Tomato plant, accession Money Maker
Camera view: bottom (45 deg); turntable rotation: 210 degrees
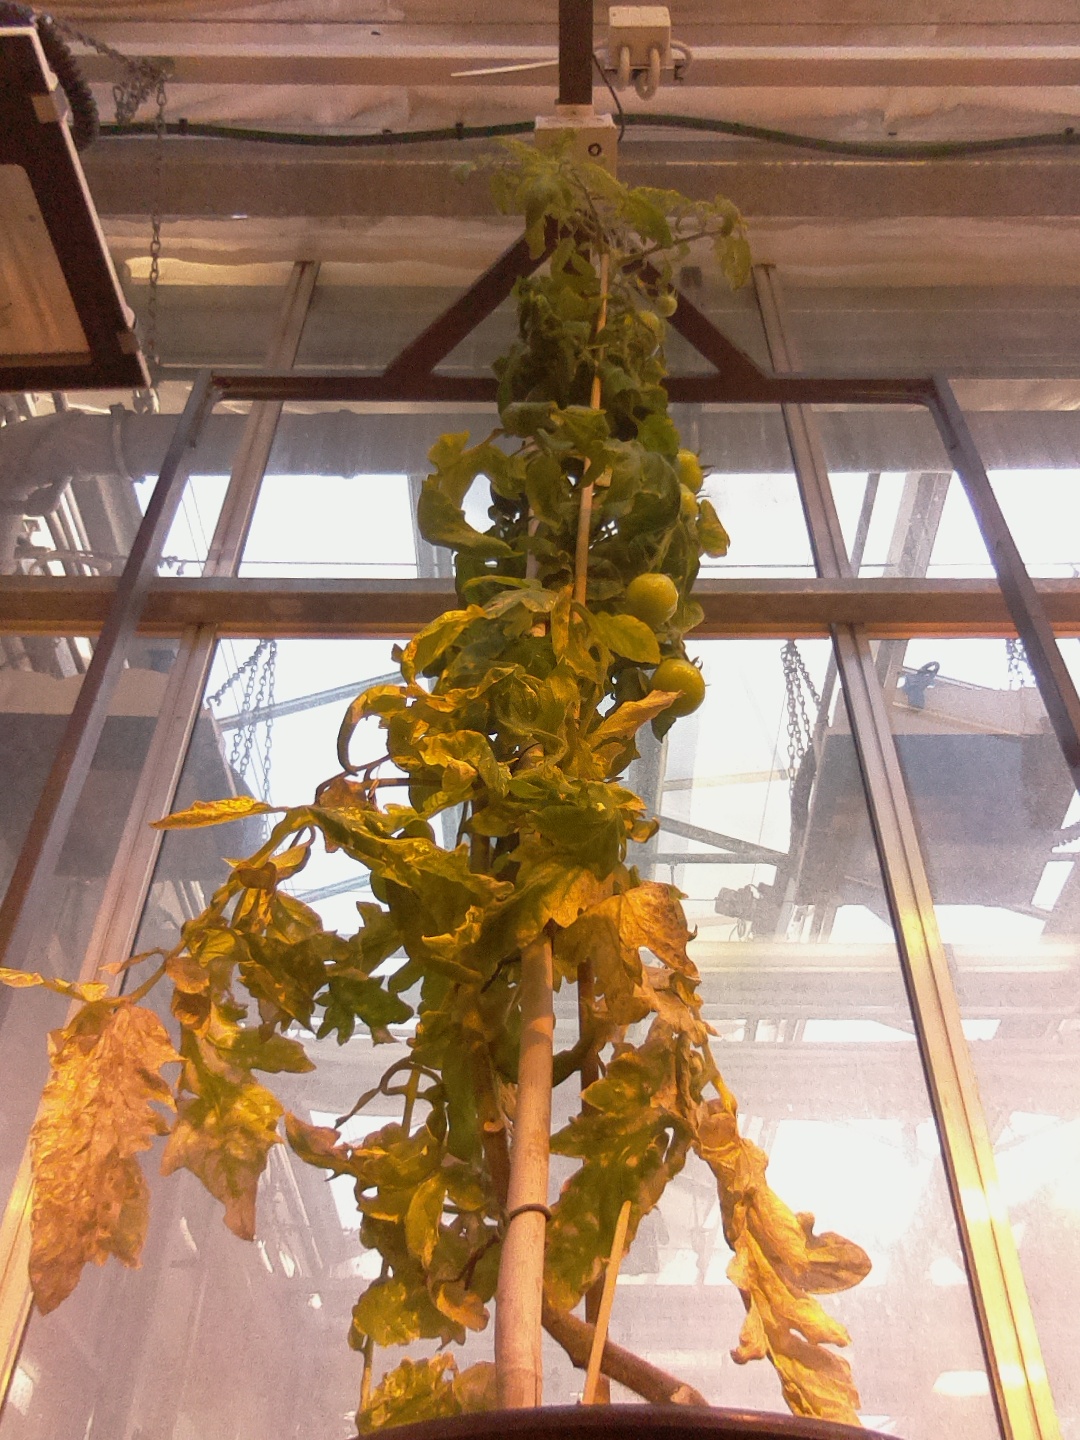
BBCH growth stage 79: 90% -100% of final fruit size